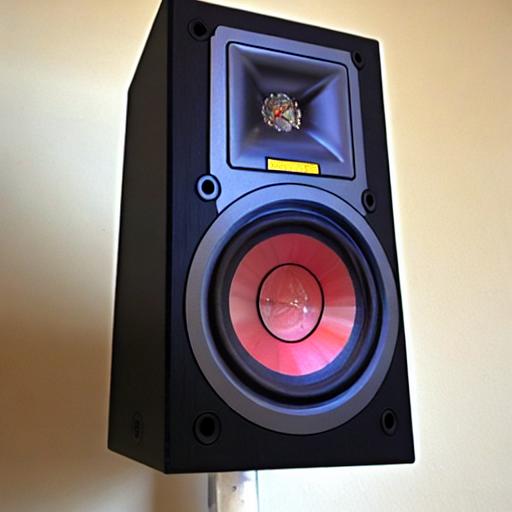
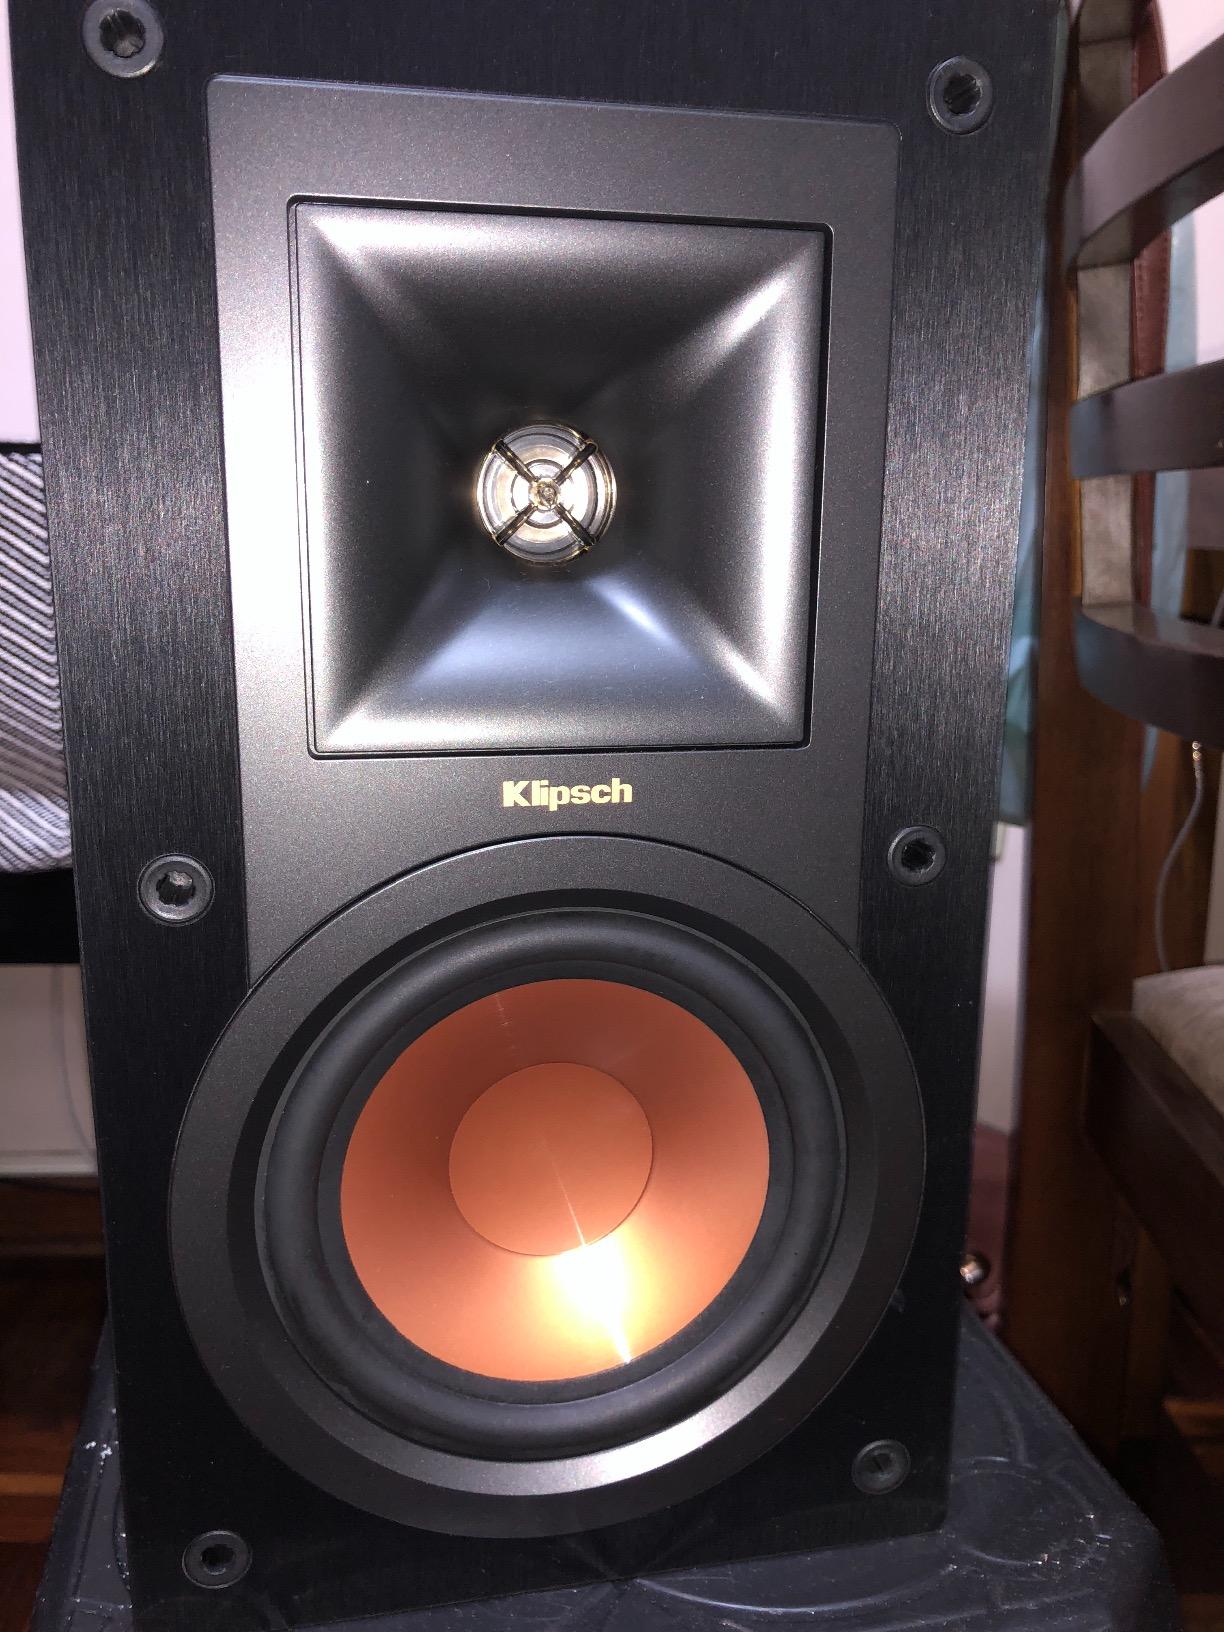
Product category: speaker
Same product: no